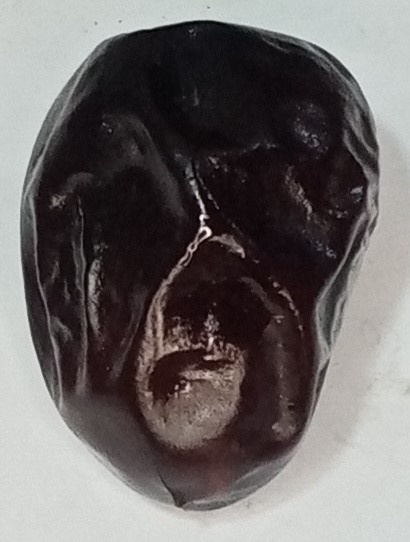
Variety: kupro
Size: large
Grade: grade-2